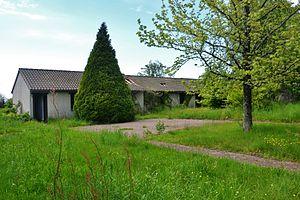
Le village abandonné de Courbefy (Bussière-Galant, Haute-Vienne, France)
Courbefy est un hameau de la commune de Bussière-Galant, dans le département français de la Haute-Vienne.